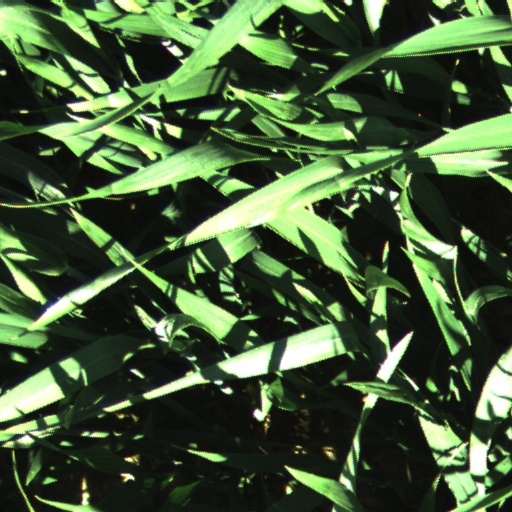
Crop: wheat